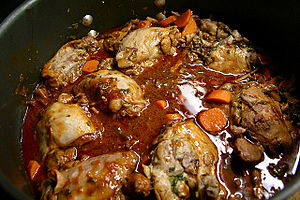
Coq au vin
Coq au vin
"Coq au vin er en fransk ret af kyllingekød, løg, perleløg, gulerødder og rødvin fra Bourgogne. Hvidvin kan også benyttes. Så kaldes retten ""Coq au blanc"".